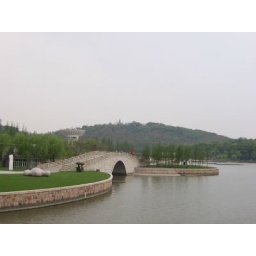
bridge over the moon lake